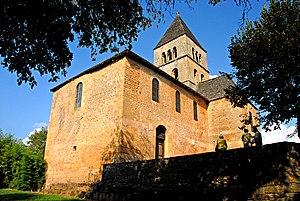
Cet article recense les monuments historiques de l'arrondissement de Sarlat-la-Canéda, dans le département de la Dordogne, en France.